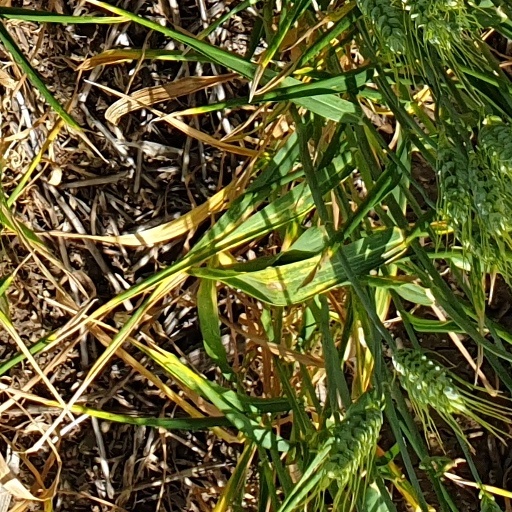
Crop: wheat